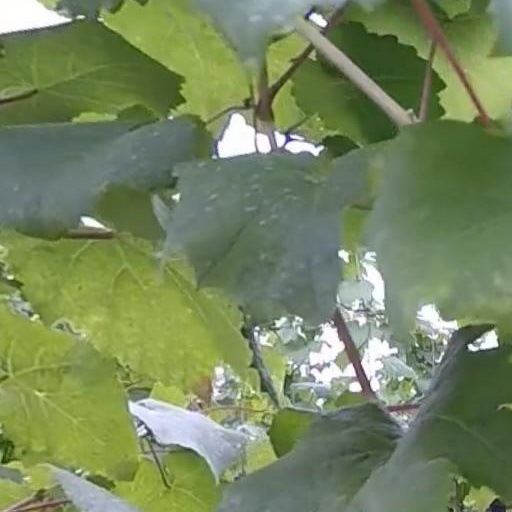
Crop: grape